Johann Ernst von Thun und Hohenstein

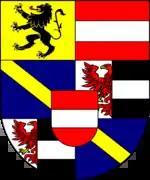
Coat of arms

The archbishop is best remembered as patron of the architect Johann Bernhard Fischer von Erlach, a leading proponent of Austrian Baroque church architecture. Thun had his Salzburg residence lavishly rebuilt, including the Collegiate Church, the Holy Trinity Church, and Schloss Klessheim. Throughout his reign, however, he displayed a marked antipathy to the Italian designers and tastemakers that were emulated by many German monarchs at the time. Upon his accession, he halted work on a church being built for the Italian Theatine order and denied payment to Italian craftsmen, resulting in longstanding court proceedings.